Edward Pritchard Gee

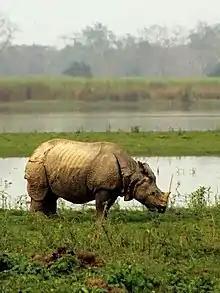
Great Indian one-horned rhinoceros at Kaziranga National Park

In 1959, the Fauna Preservation Society appointed E.P. Gee to undertake a survey of the Chitwan Valley. Gee, who had spent most of his life in India and was an authority on its wildlife, recommended creation of a national park north of the Rapti River. He also proposed creation of a wildlife sanctuary south of the river for a trial period of ten years. In 1963, after he surveyed Chitwan again, this time for both the Fauna Preservation Society and the International Union for Conservation of Nature, Gee recommended extension of the national park to rhinoceros areas to the south of the river. In December 1970, His Majesty King Mahendra approved extension of the national park as recommended, thus creating the first national park in Nepal.